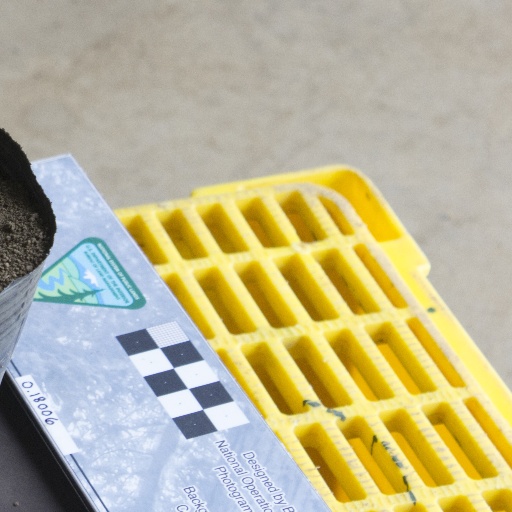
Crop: soybean